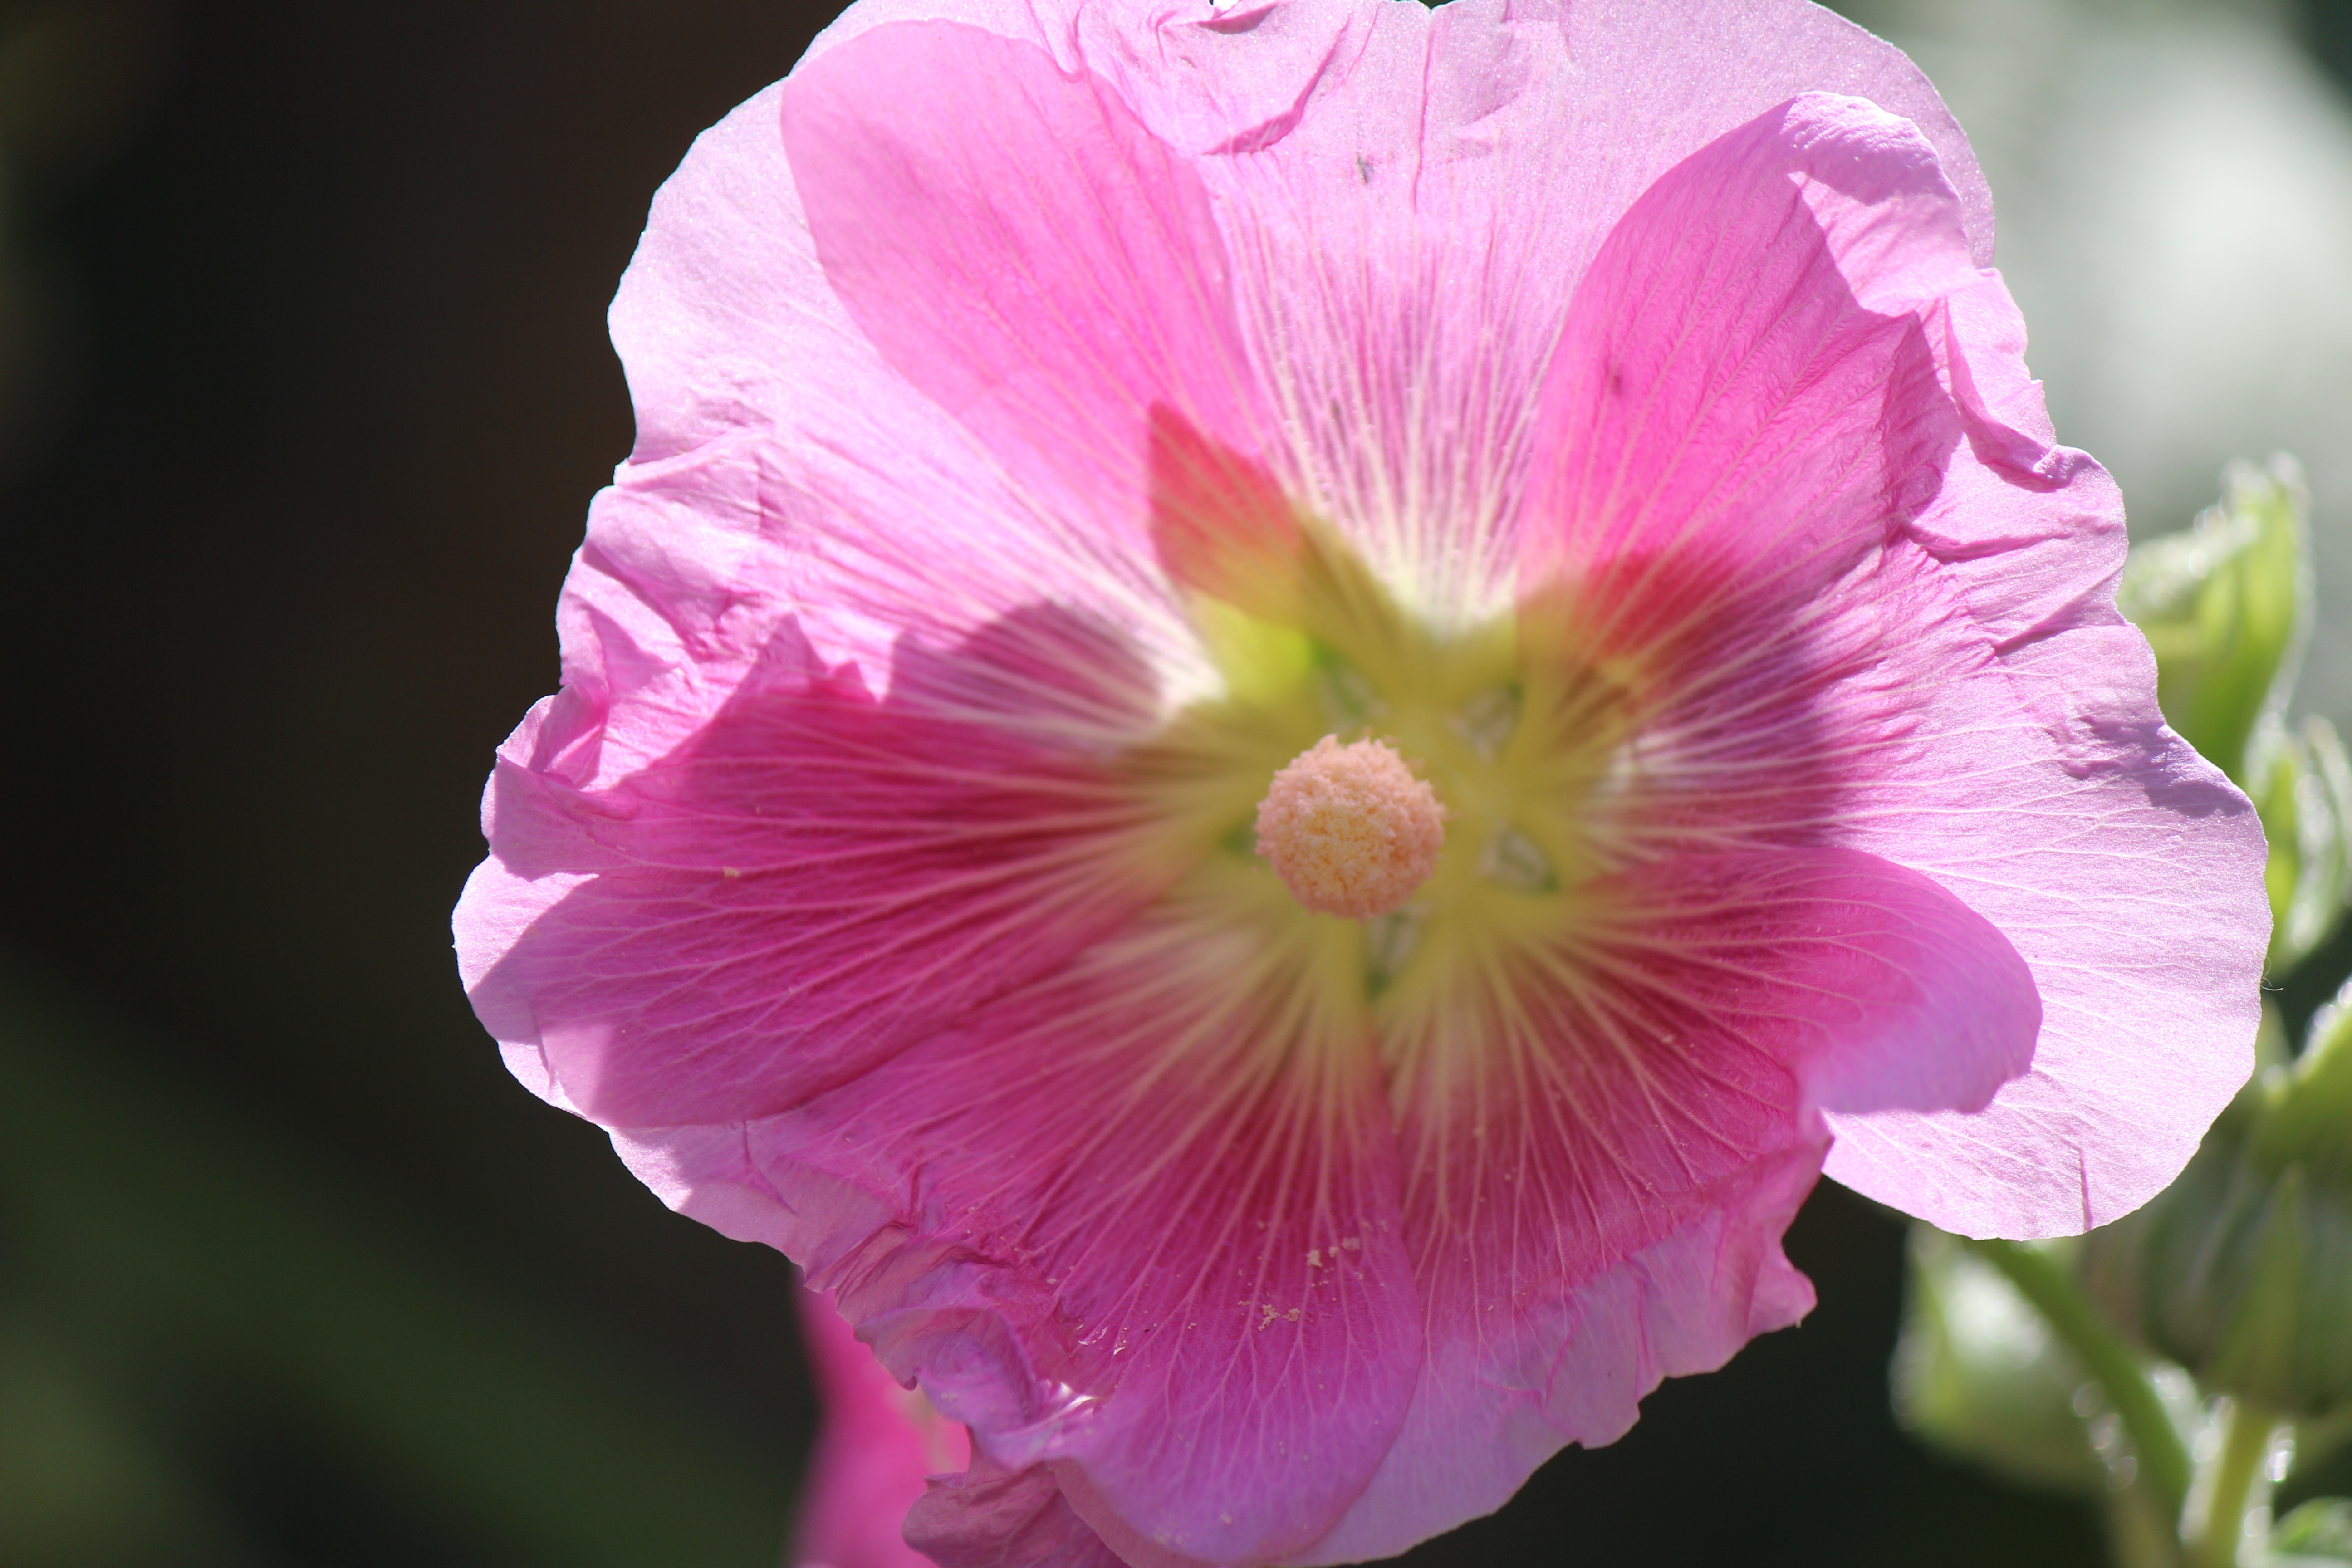
nature, blossom, plant, flower, petal, summer, natural, freedom, colorful, garden, pink, flora, flowers, petunia, evening primrose, hollyhocks, macro photography, summer flowers, flowering plant, plant stem, land plant